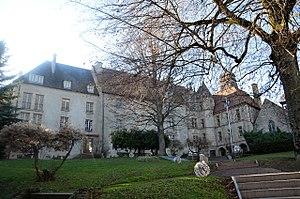
Hôtel des Moneyroux, Guéret
Germain-Jean-Jacques Sauvanet, né le 28 mai 1849 à Saint-Domet et mort le 5 décembre 1916 à Issoudun-Létrieix, est un architecte français. Il était architecte départemental de la Creuse.